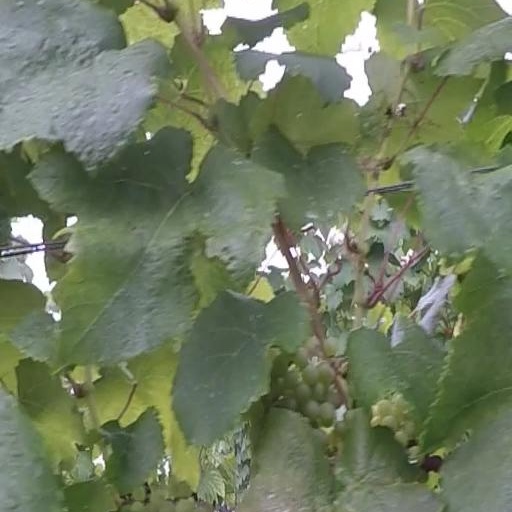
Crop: grape